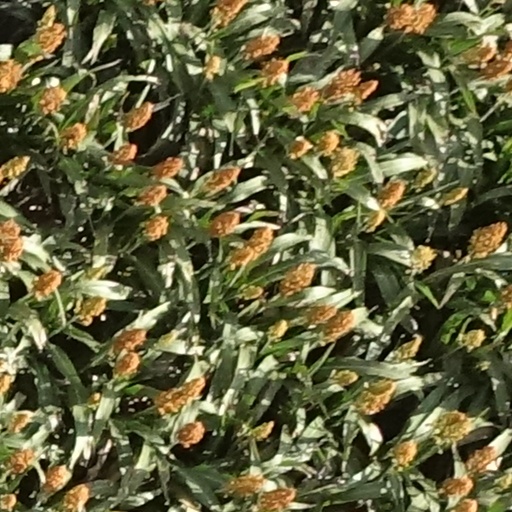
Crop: sorghum